Centro Sportivo Maruinense

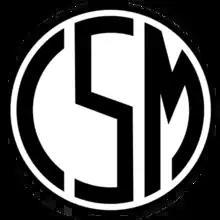

Centro Sportivo Maruinense, commonly known as Maruinense, or as CSM is a Brazilian football club based in Maruim, Sergipe state. They competed twice the Série C. The club was formerly known as Socialista Sport Club.